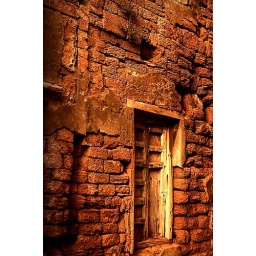
door in wall